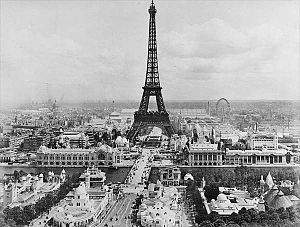
Paris / Historie / Tyvende århundrede
Verdensudstillingen (1900).
Paris er Frankrigs hovedstad og ligger ved Seinen i det nordlige Frankrig, i hjertet af regionen Île-de-France. Paris har en anslået befolkning på 2.2 mio inden for sine administrative grænser.Det ubrudt bebyggede byområde i Paris strækker sig langt ud over byens administrative grænser og huser 10.413.386 Et yderligere udvidet metropolområde centreret omkring byen, Paris' aire urbaine, er med en befolkning på ca. 12,1 millioner et af de største byområder i Europa efter befolkning.